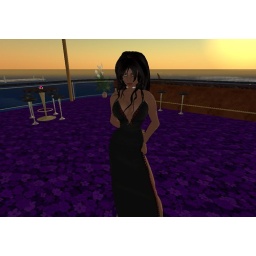
Gracie in her new black dress